Chekhov, Moscow Oblast

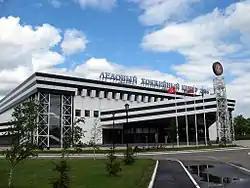
The ice hockey center.

A special place in the history of Lopasnya is occupied by everything connected with the name of Pushkin, after whose death his wife Natalia Nikolaevna often visited the Vasilchikov estate "Lopasnya-Zachatievskoye" with her children. Her family lived in this estate at the beginning of the 20th century; some of the poet's descendants were buried (or reburied) there. In 1917, a manuscript of the History of Peter was discovered in the manor house.